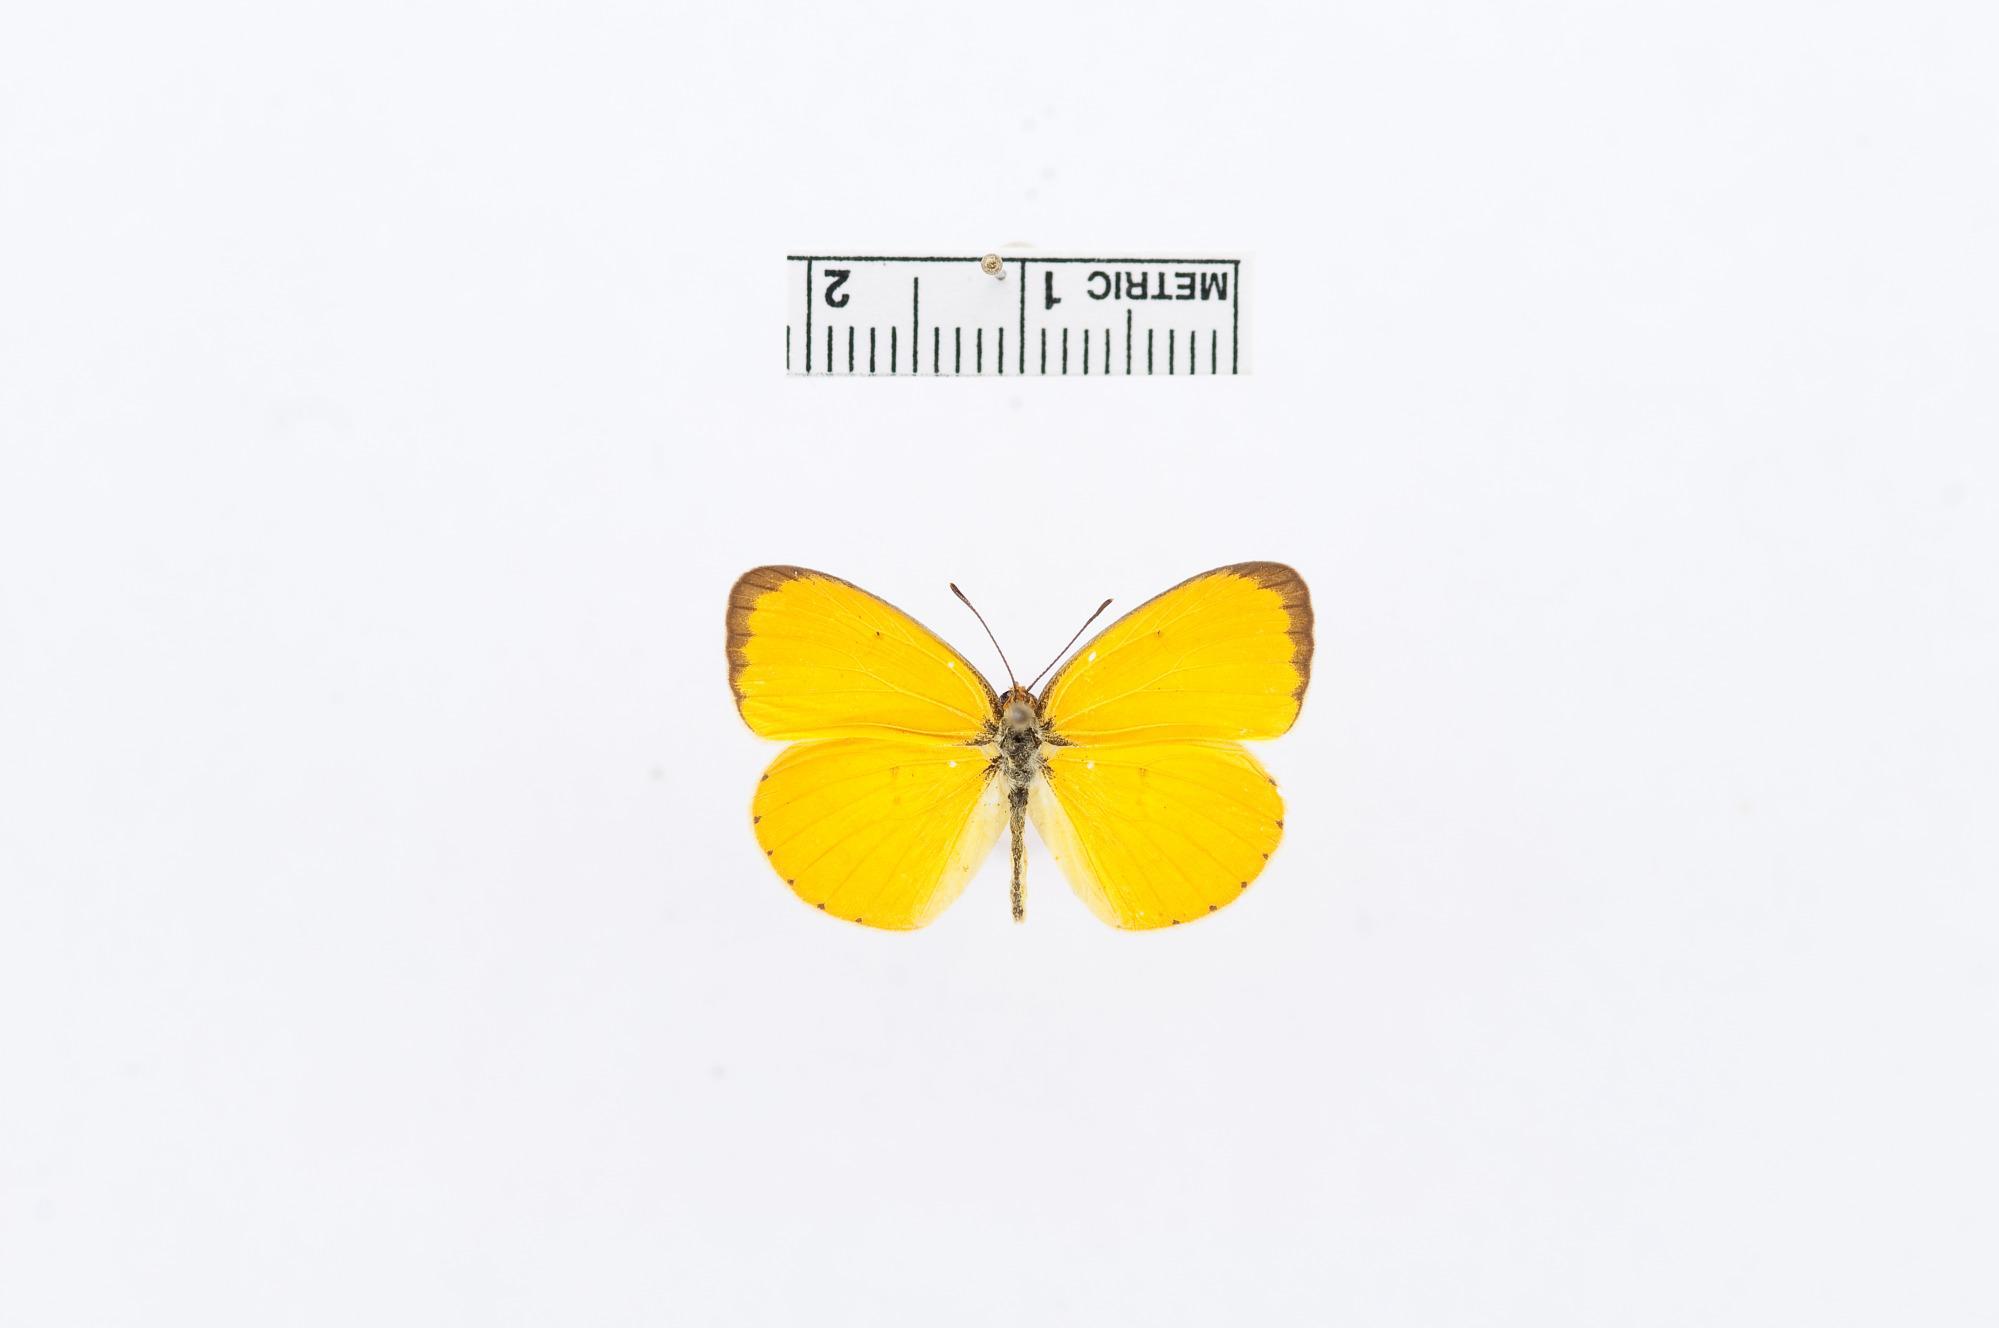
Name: Abaeis chamberlaini
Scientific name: Abaeis chamberlaini
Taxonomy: Animalia, Arthropoda, Hexapoda, Insecta, Lepidoptera, Pieridae